Goldenacre Sports Ground

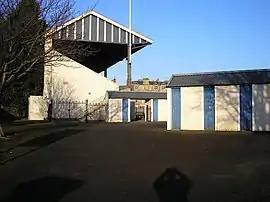
Turnstiles and grandstand adjacent to the rugby pitch

The Goldenacre Sports Ground is located in the Goldenacre area of Edinburgh, Scotland. It is owned by the George Heriot's School. Several sports are played here including cricket, association football, tennis, and rugby. It is also the home ground of Heriot's Rugby Club and Heriot's Cricket Club.